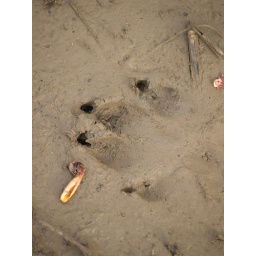
Paw print left along a corn field near the Wilamette river